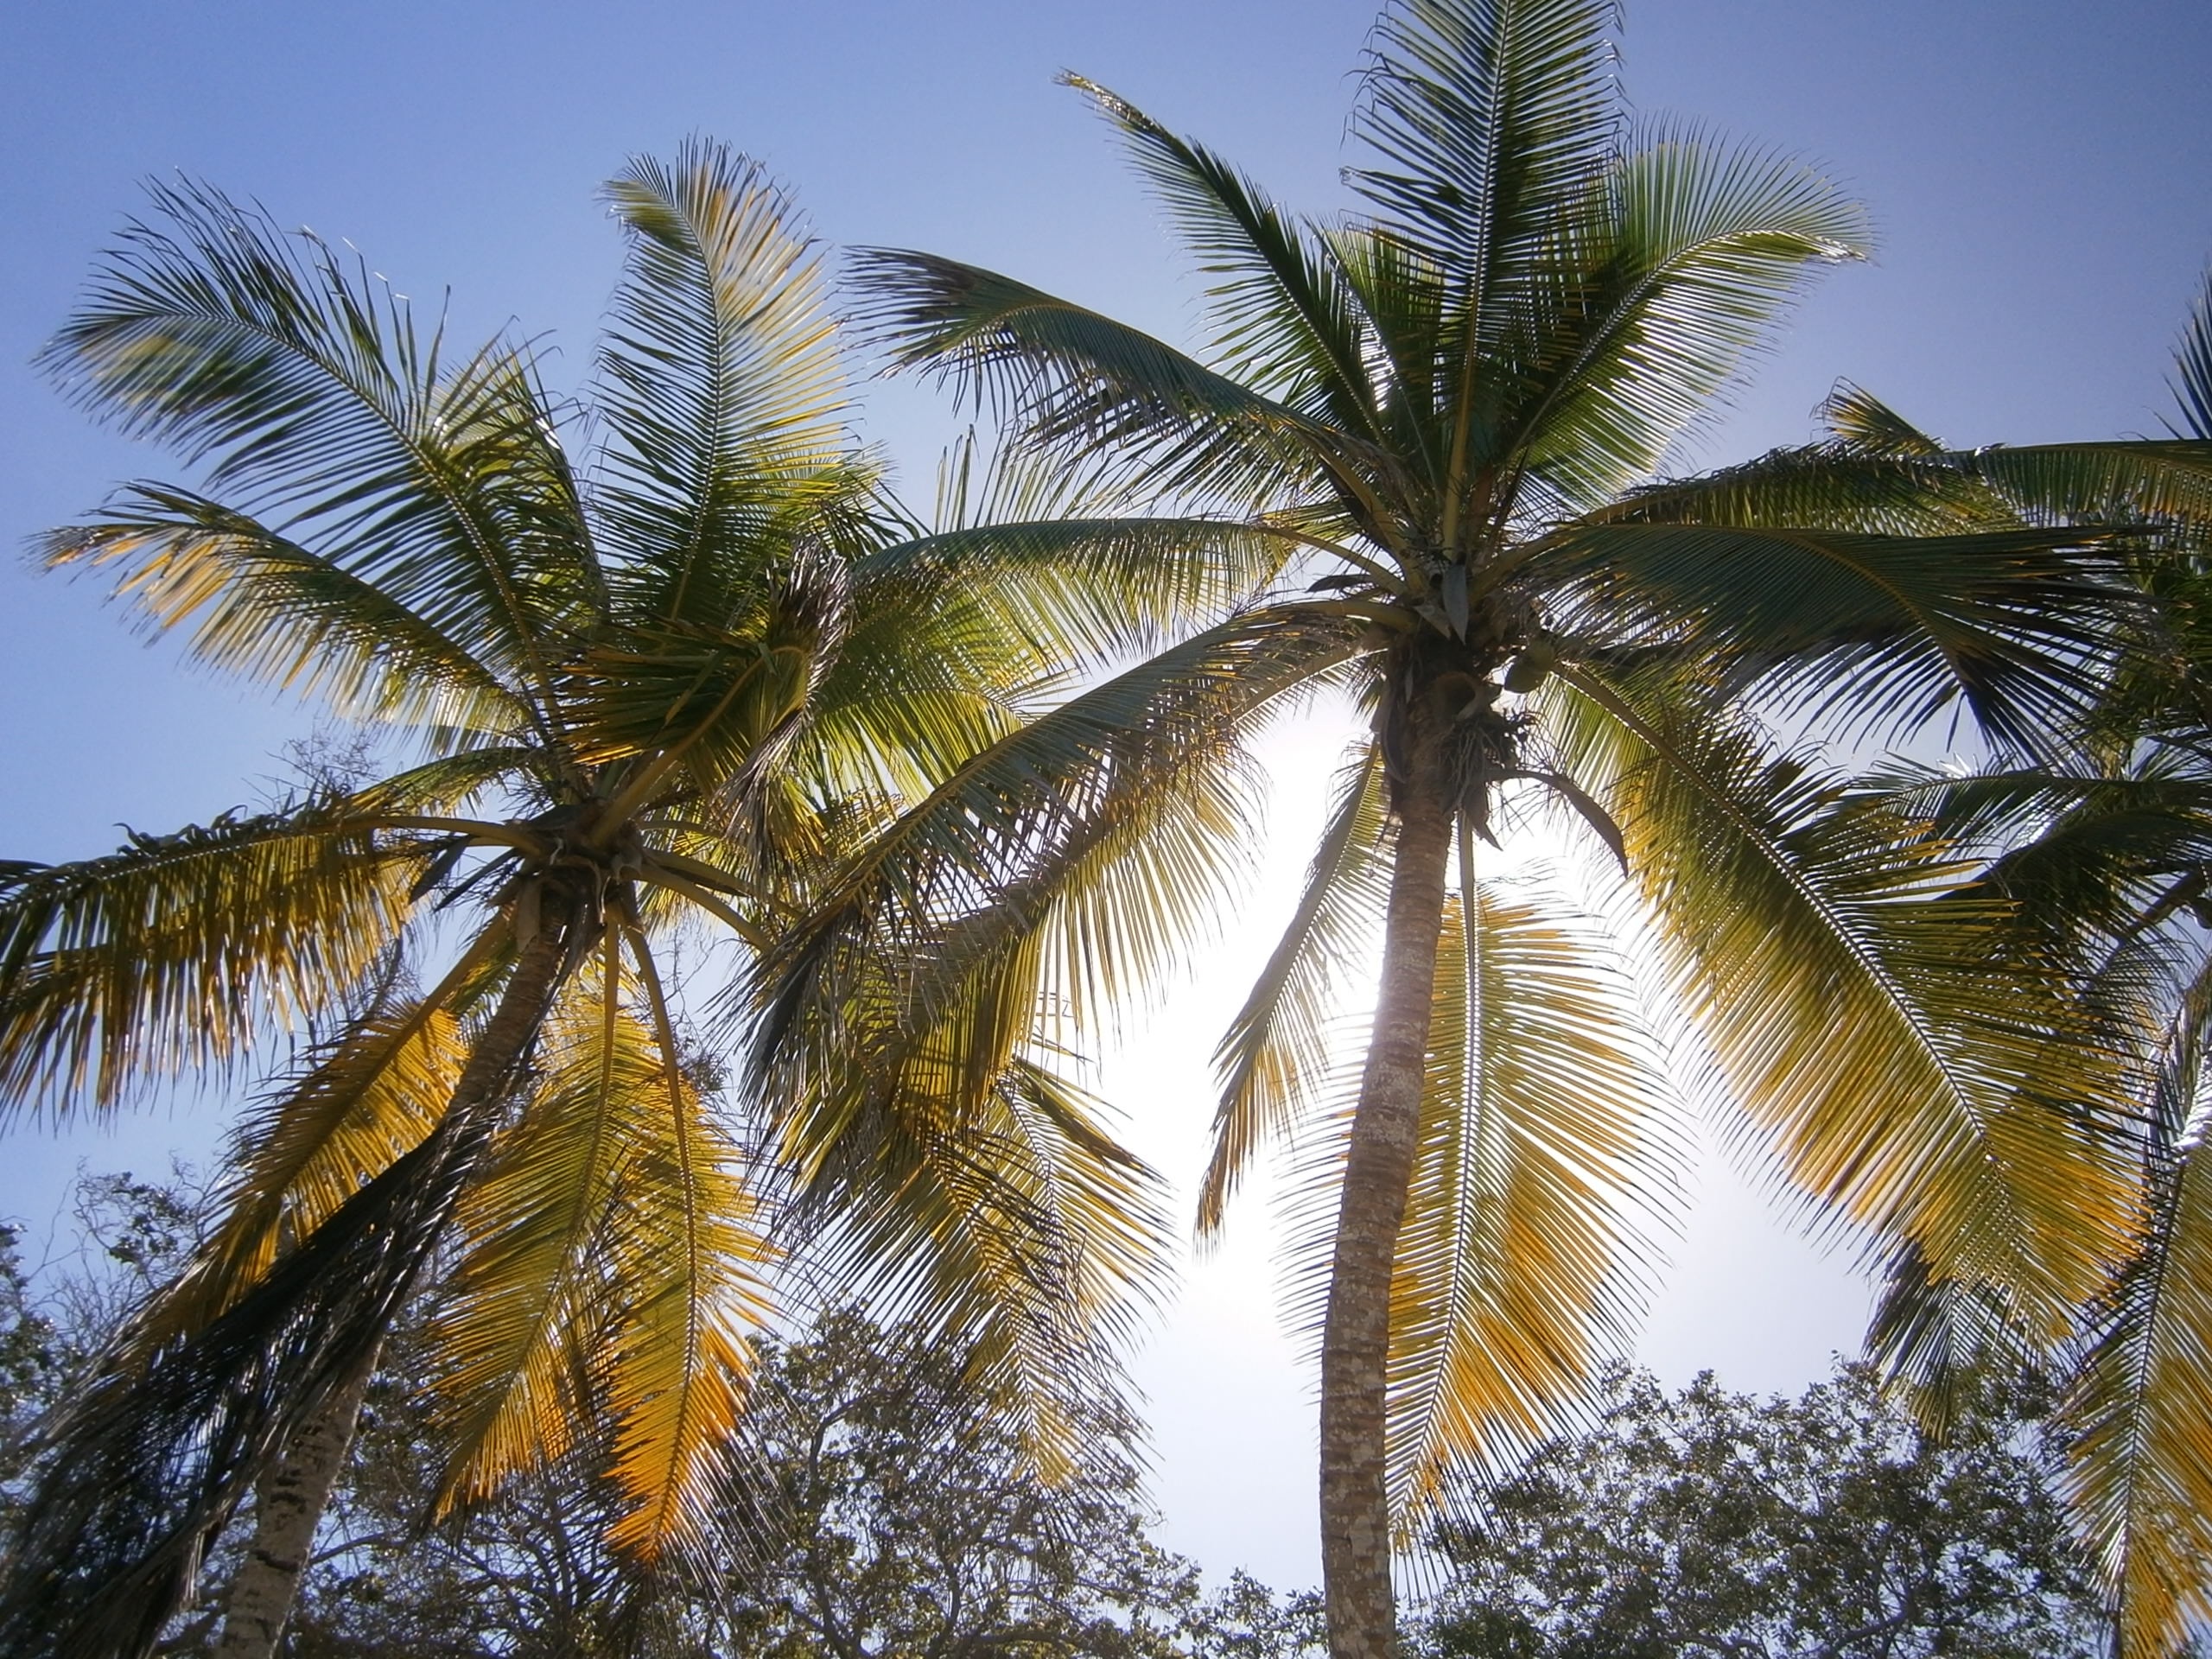
beach, tree, nature, branch, plant, sun, leaf, tropical, shadow, botany, coconut, palms, tropics, flowering plant, date palm, woody plant, land plant, arecales, palm family, borassus flabellifer